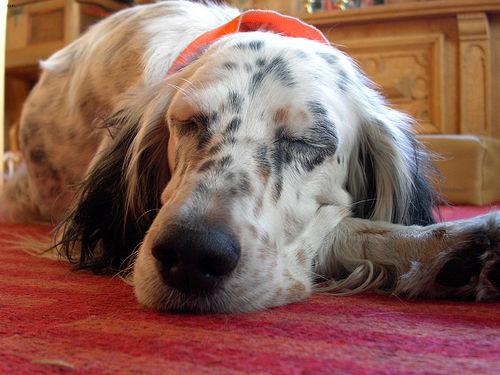
Breed: english setter